FAM71F2

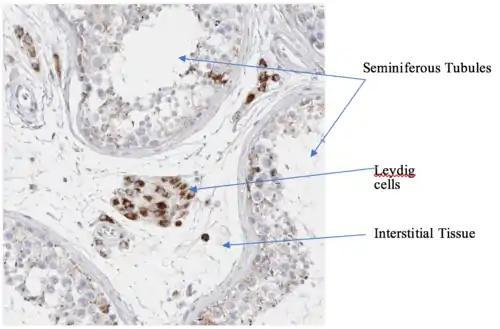
Figure 4. Immunohistological staining of FAM71F2 in the human testis.

FAM71F2 is moderately expressed in comparison to other proteins in the human, with an average protein expression level of 8.47 part per million.